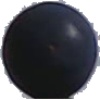
Label: Grape Blue 1